United States Naval Academy

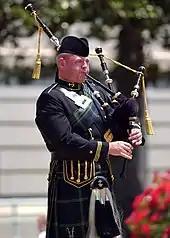
A bagpiper with the Naval Academy Pipes and Drums

The complex includes McMullen Hockey Arena where the men's ice-hockey team is located; rugby venues, an indoor hitting, chipping and putting facility for the golf team, and the Tose Family Tennis Center – including the Fluegel-Moore Tennis Stadium.